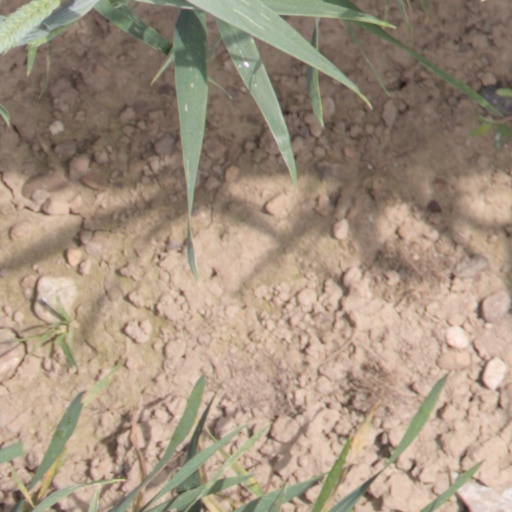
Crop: wheat